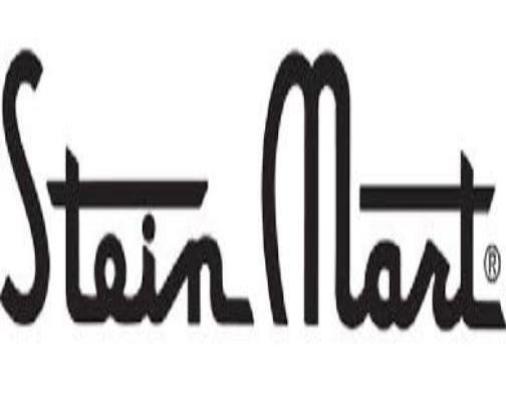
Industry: Others